Wild Cargo (book)

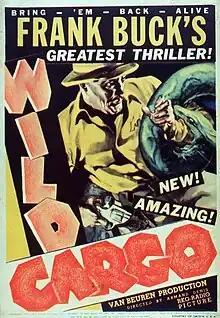

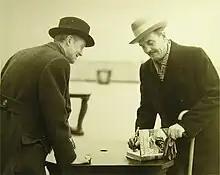
Co-authors Anthony (left) and Buck signing copies of "Wild Cargo"

Wild Cargo was Frank Buck's second book, a bestseller. Buck, was born on March 17, 1884, in a wagon yard owned by his father at Gainesville, When he was five, his family moved to Dallas. After attending public schools in Dallas, Buck left home at the age of eighteen to take a job handling a trainload of cattle being sent to Chicago. In 1911, he made his first expedition to South America. He eventually also traveled to Malaya, India, Borneo, New Guinea, and Africa. From these and other expeditions, he brought back many exotic species that he sold to zoos and circuses, and he ultimately acquired the nickname "Bring 'Em Back Alive". Buck continued his tales of his adventures capturing exotic animals. Writing with Edward Anthony, Buck related many of his experiences working with and transporting jungle creatures.